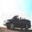
Label: automobile